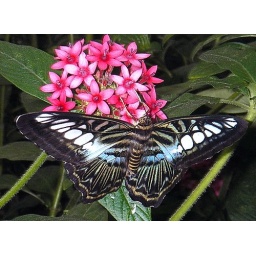
Beautiful butterfly and flowers in the Butterfly house